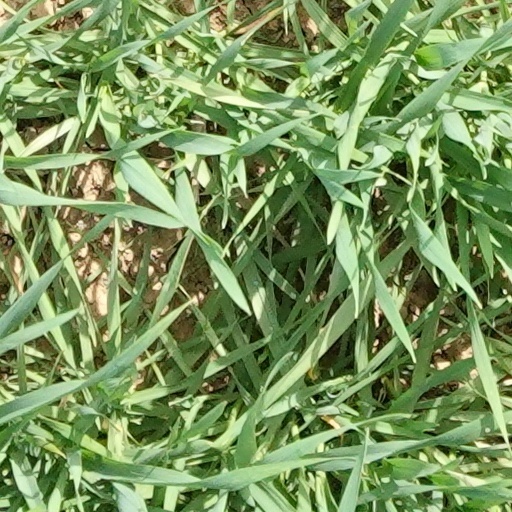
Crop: wheat